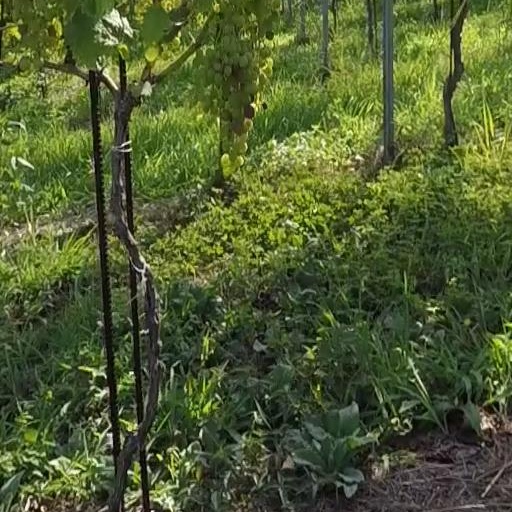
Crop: grape